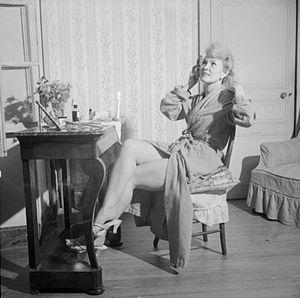
Noelle Norman dans son boudoir, 2 septembre 1944.
Noëlle Norman, de son vrai nom Simone Denise Bruleport, est une actrice française, née le 7 janvier 1921 à Paris XVIIᵉ et morte d'une absorption massive de barbituriques le 11 janvier 1985 à Villeneuve-sur-Verberie.